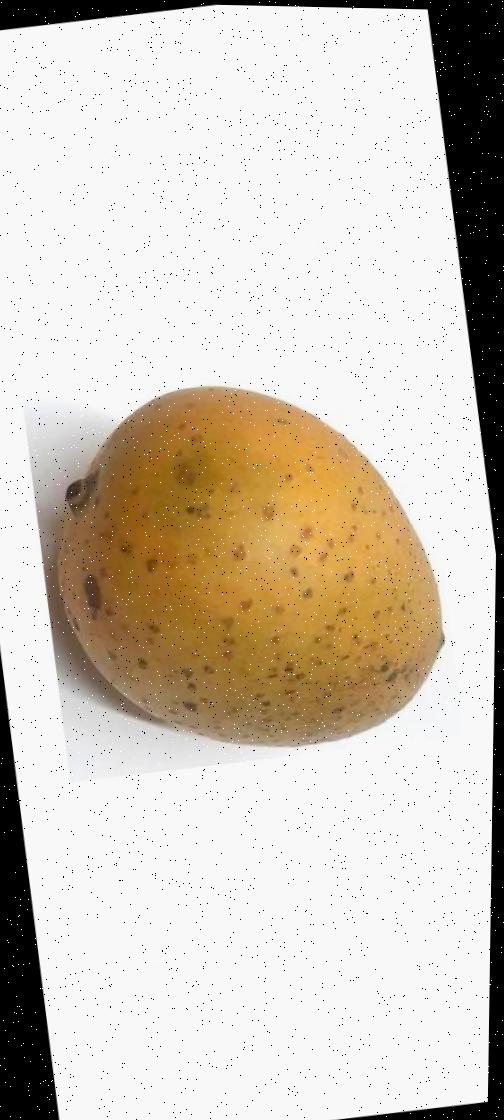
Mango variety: Gourmoti